Economy of Iran

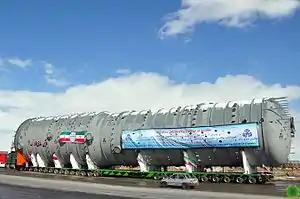
Giant Fractionating column manufactured by Machine Sazi Arak (MSA)

Large-scale factory manufacturing began in the 1920s. During the Iran–Iraq War, Iraq bombed many of Iran's petrochemical plants, damaging the large oil refinery at Abadan bringing production to a halt. Reconstruction began in 1988 and production resumed in 1993. In spite of the war, many small factories sprang up to produce import-substitution goods and materials needed by the military.